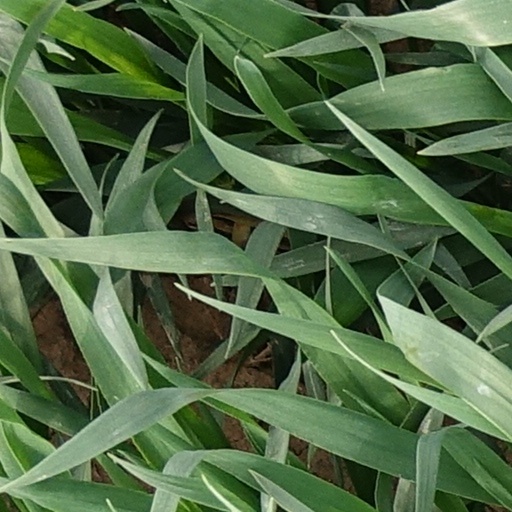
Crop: wheat